St. Clair station

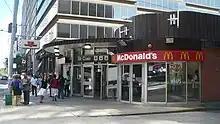
Entrance on south side of St. Clair Avenue, just east of Yonge Street

On March 30, 1954, the station opened along with the original Yonge subway (Eglinton to Union station).